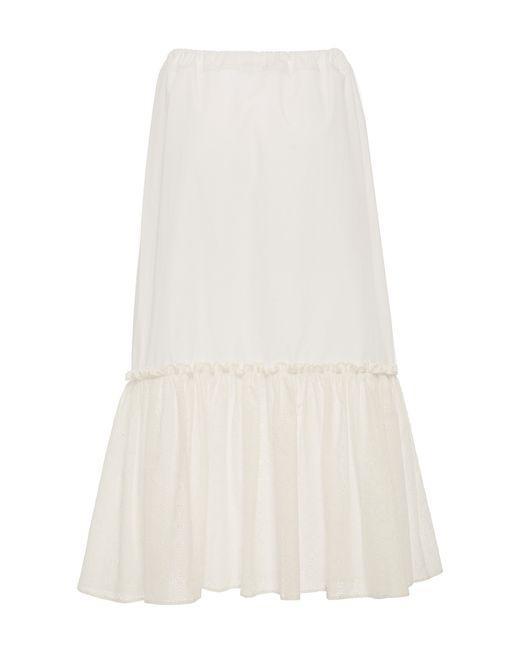
Sexy flauschiges weißes Baumwollkleid mit Seidenboden